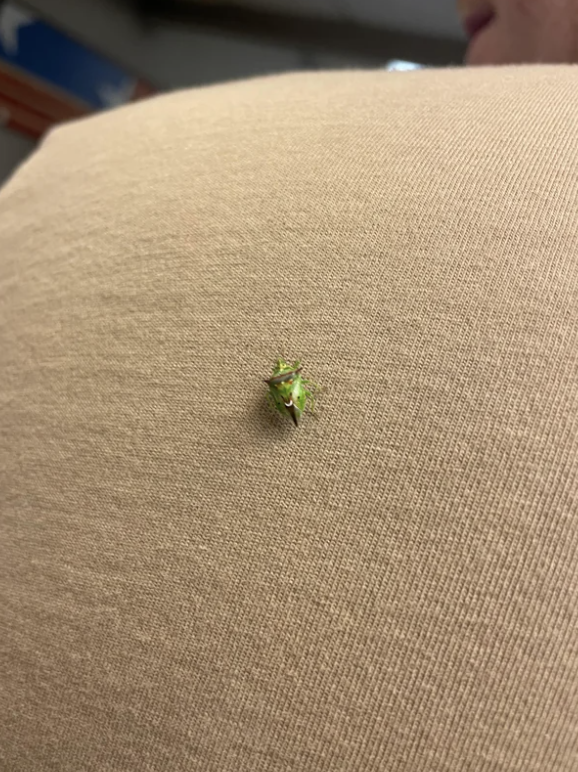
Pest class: stink_bug